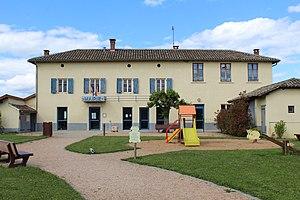
Mairie de Peyzieux-sur-Saône.
Peyzieux-sur-Saône est une commune française du département de l'Ain, dans la région Auvergne-Rhône-Alpes.